Go-To card

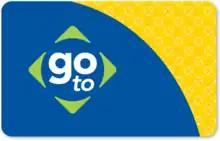
Current Go-To card design

The Go-To card is a contactless smart card used to pay fares for bus, light rail, and commuter rail lines operated by Metro Transit and other transit agencies in the Twin Cities area of Minnesota. The system has significantly sped up boardings on area buses while alleviating wear and tear on existing ticket machines and fare boxes. The old magnetic strip reading machines were weather sensitive and could not be placed out in the elements like at the Hiawatha Line light rail stations.